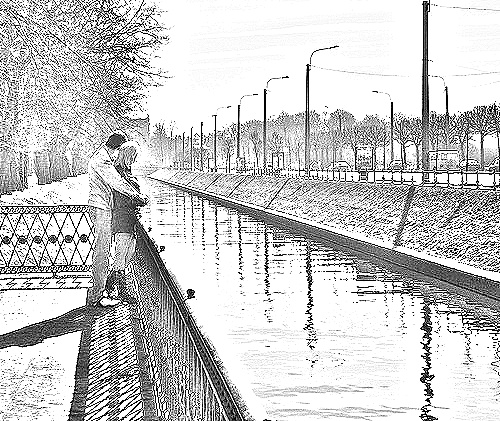
Portrait style: Sketch Portrait